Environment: real
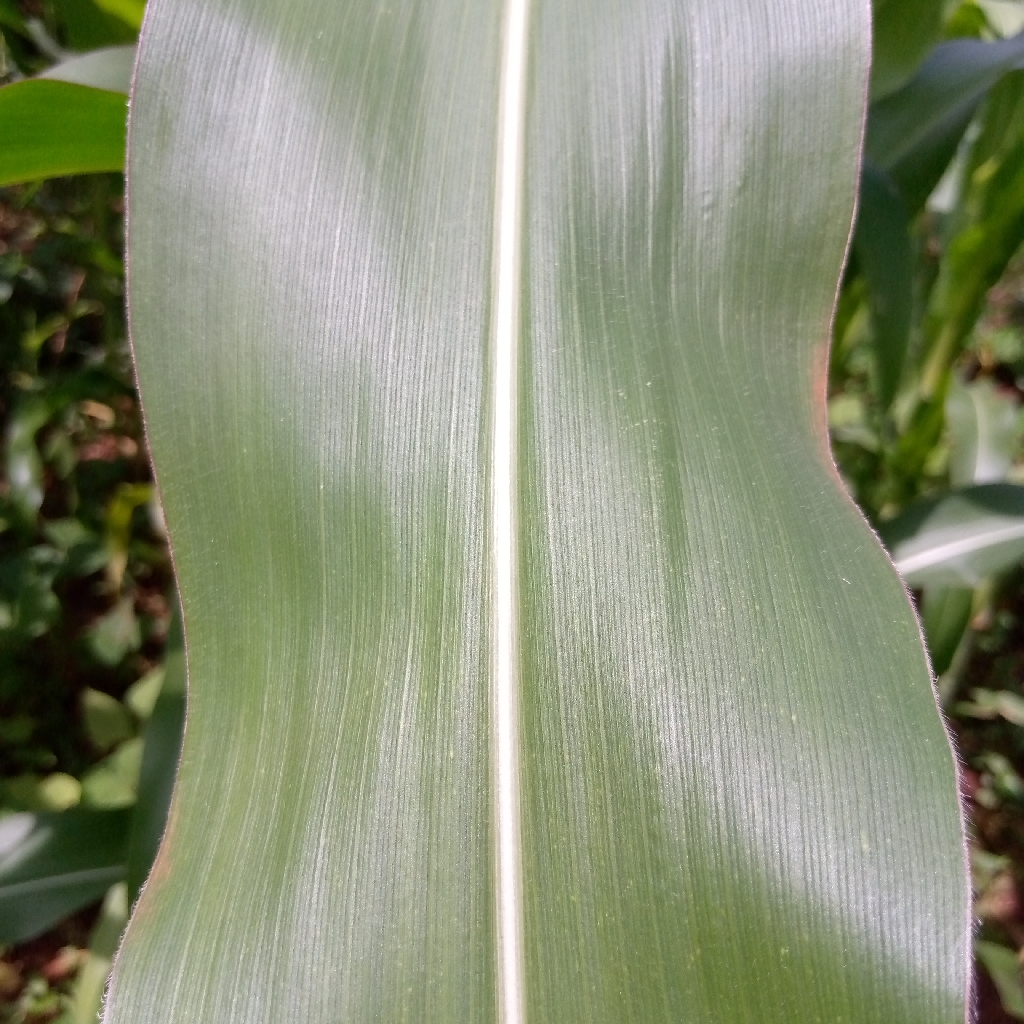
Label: healthy